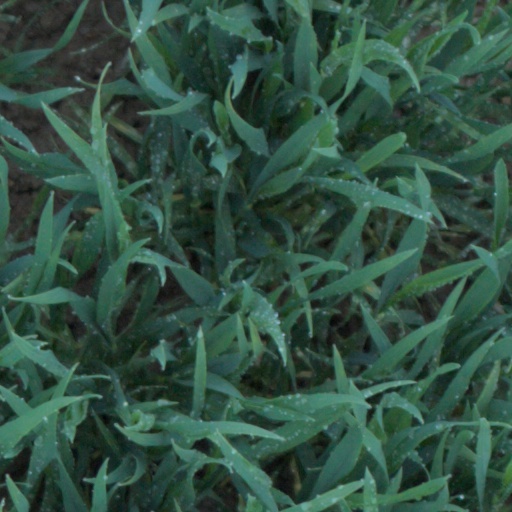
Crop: wheat